Rallying

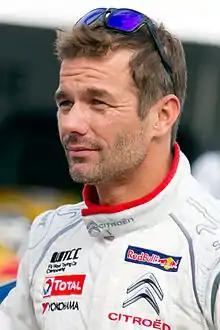
Sébastien Loeb, the world's most successful rally driver in terms of WRC wins

The driver is the person who drives the car during the rally. Regardless of the type of rally, a driver needs a driver's license issued by a competent authority. No prior experience of rallying is necessary and a debutant can hypothetically compete with a world champion on unfamiliar roads even in speed competitions.